Robert Murphy (footballer)

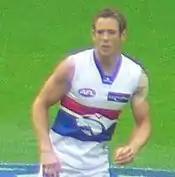
Murphy in 2008

In 2005, under new coach Rodney Eade, Murphy cemented a place as a small centre half forward. He kicked 33 goals from this position and his overhead marking and leading ability were invaluable to the team. As part of the leadership group he led his younger teammates by great example across the half forward line.